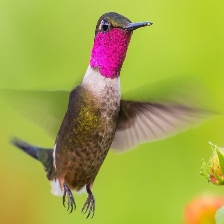
Species: AMETHYST WOODSTAR
Scientific name: CALLIPHLOX AMETHYSTINA
ImageNet parent category: hummingbird